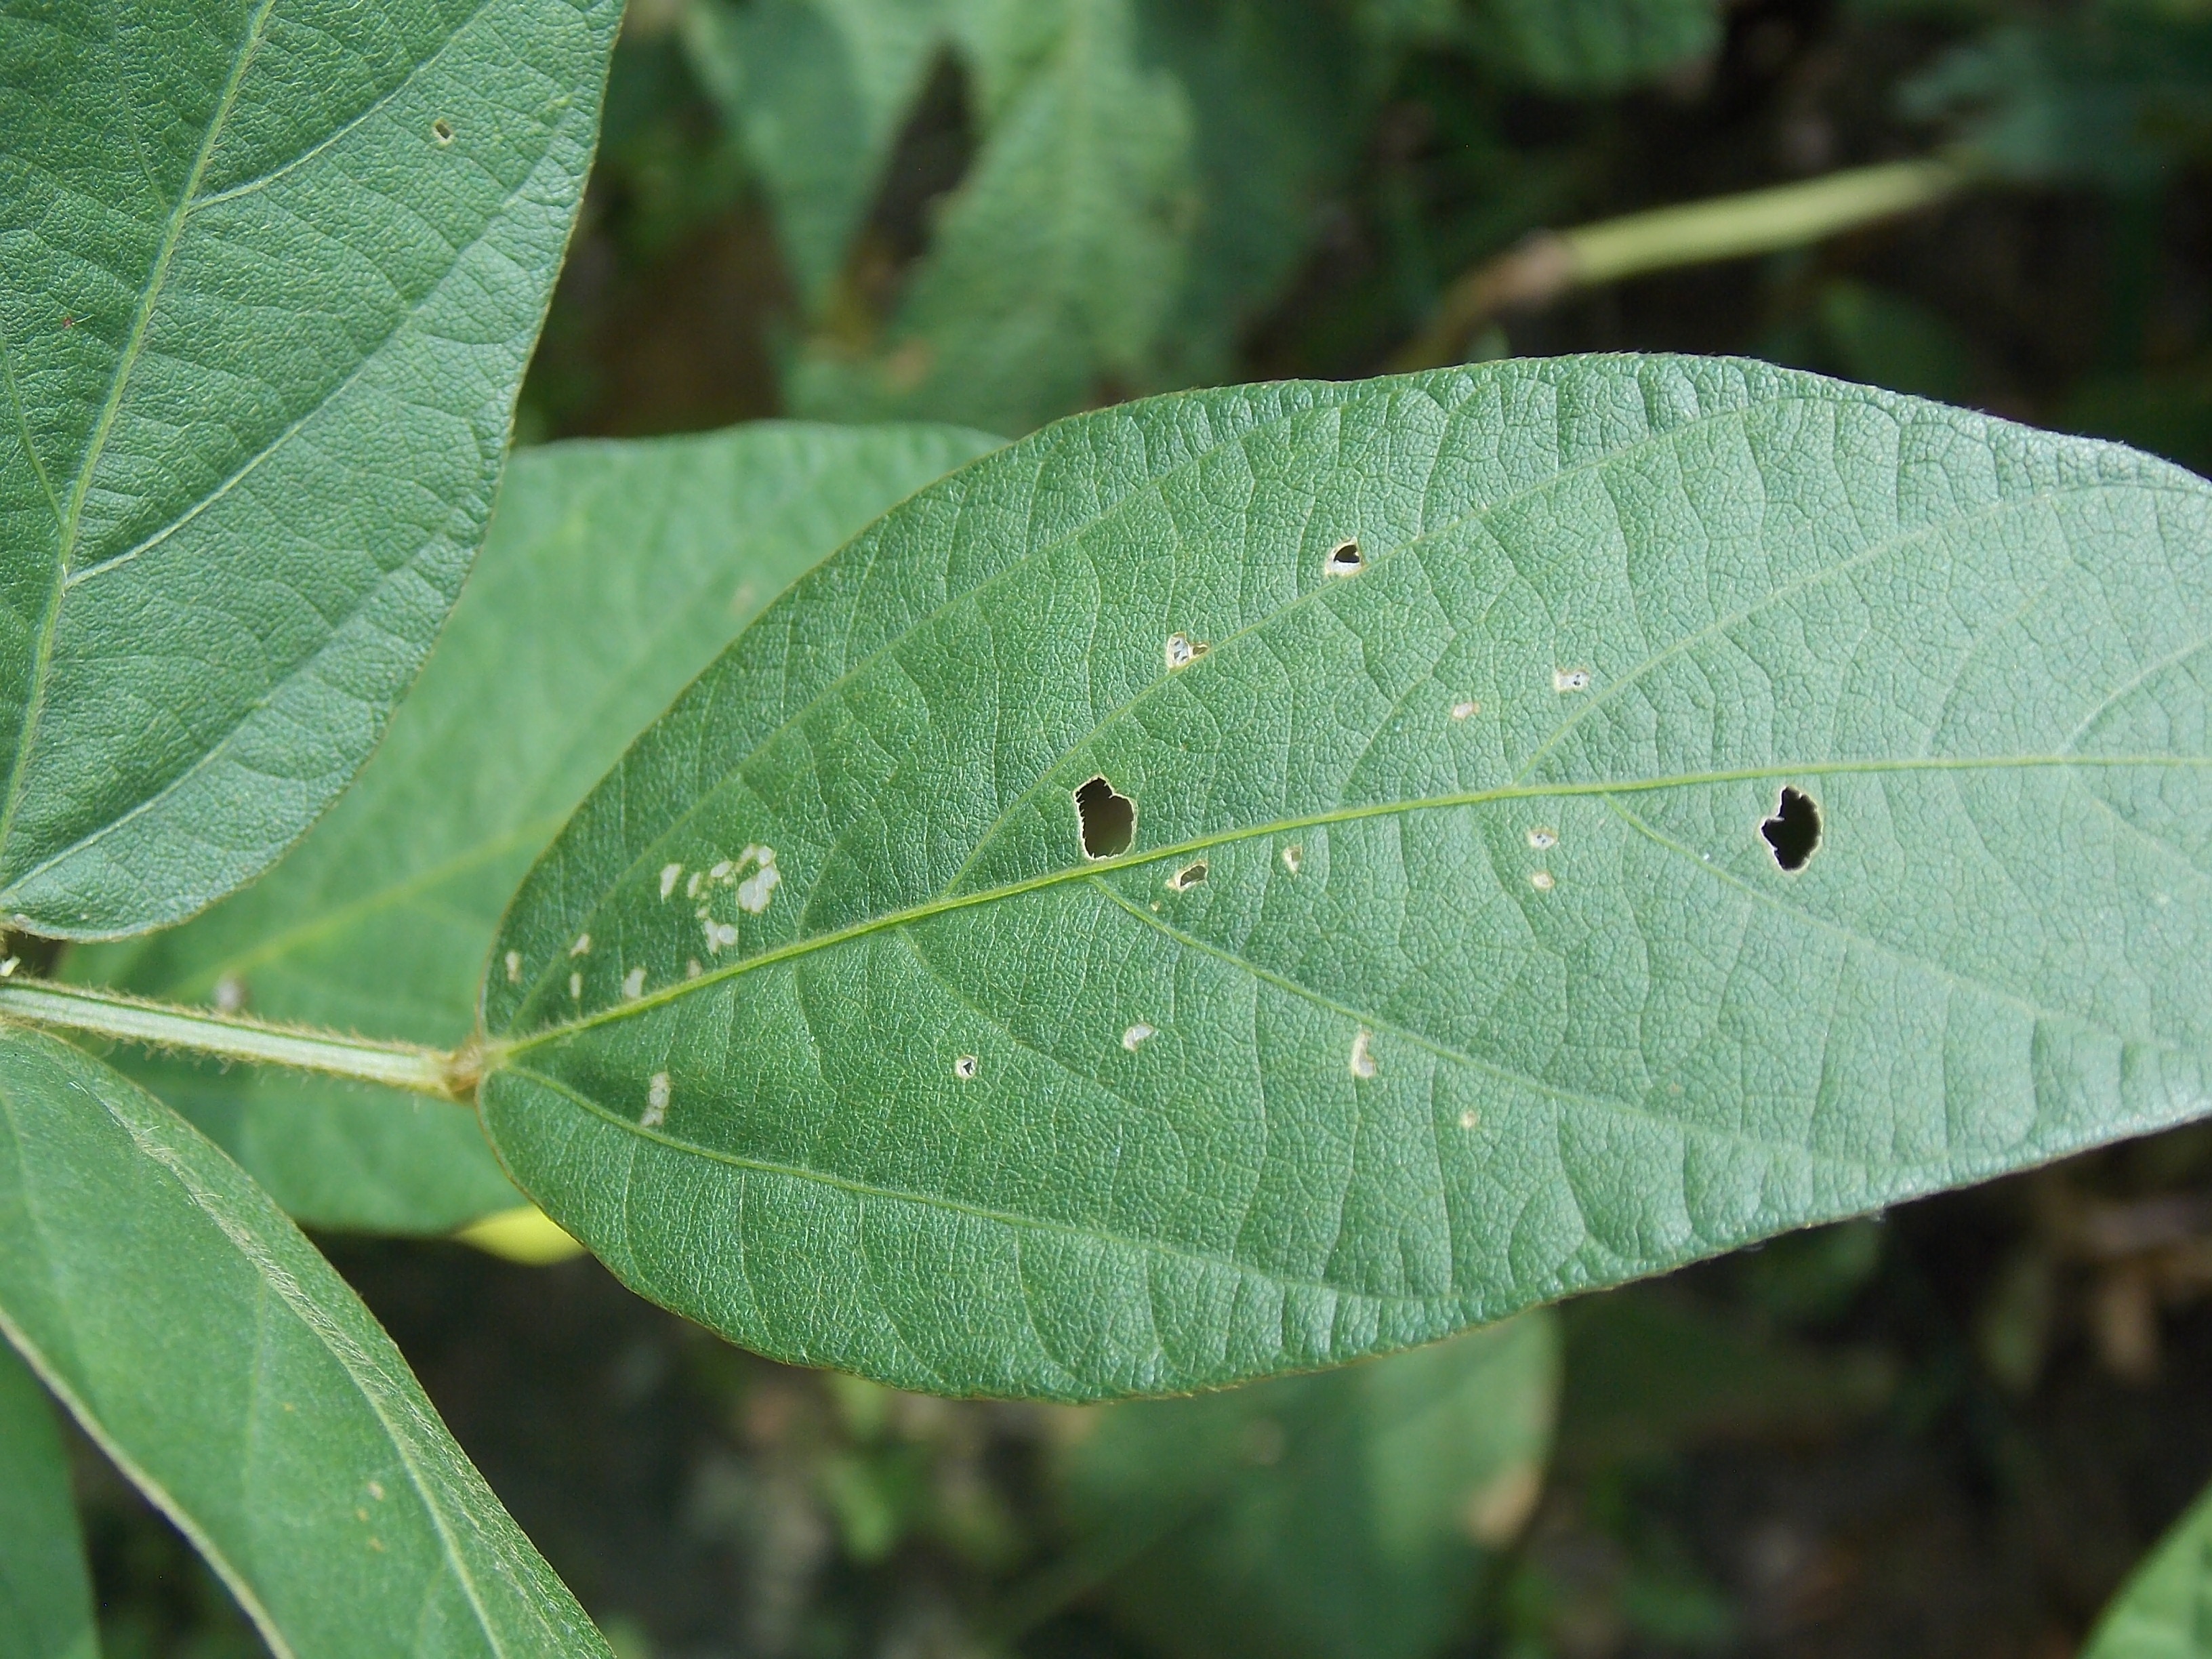
Label: Disease